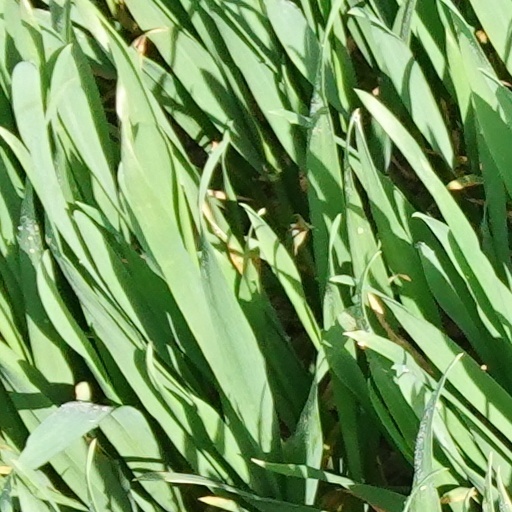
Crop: wheat